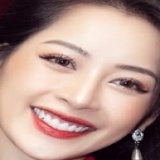
diễn viên Chi Pu